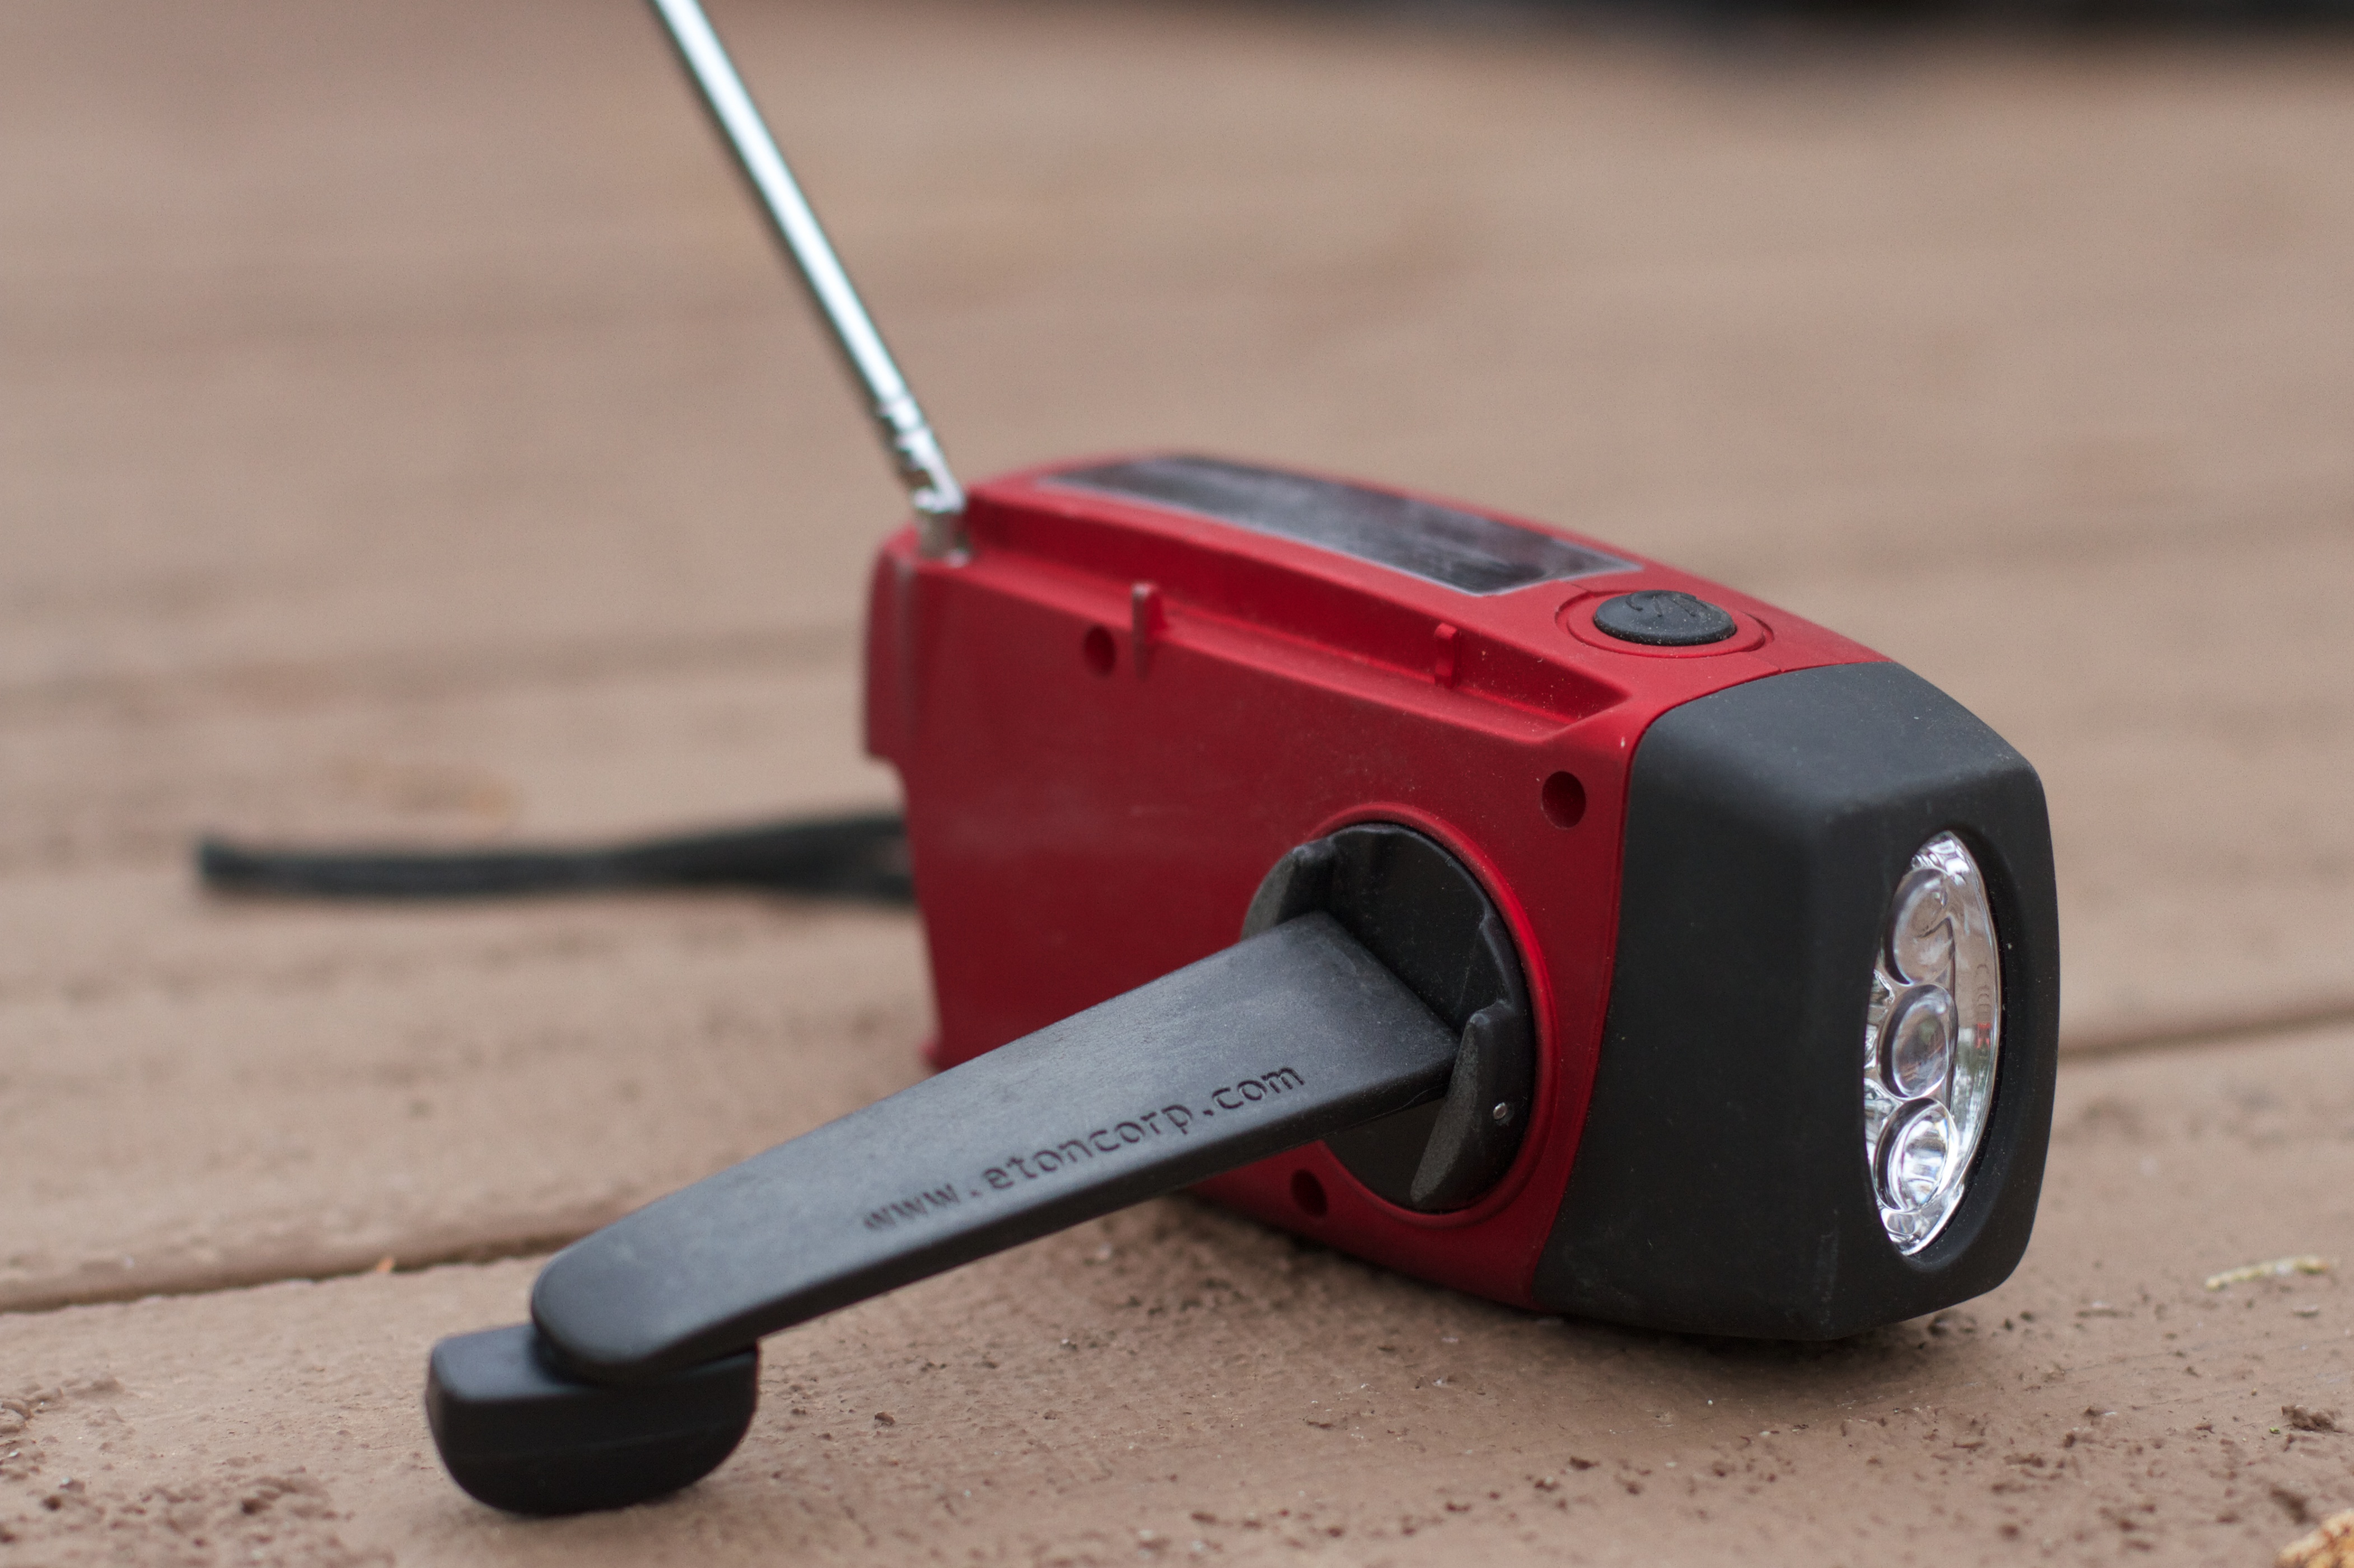
tool, golf club, dailycreate, tdc592